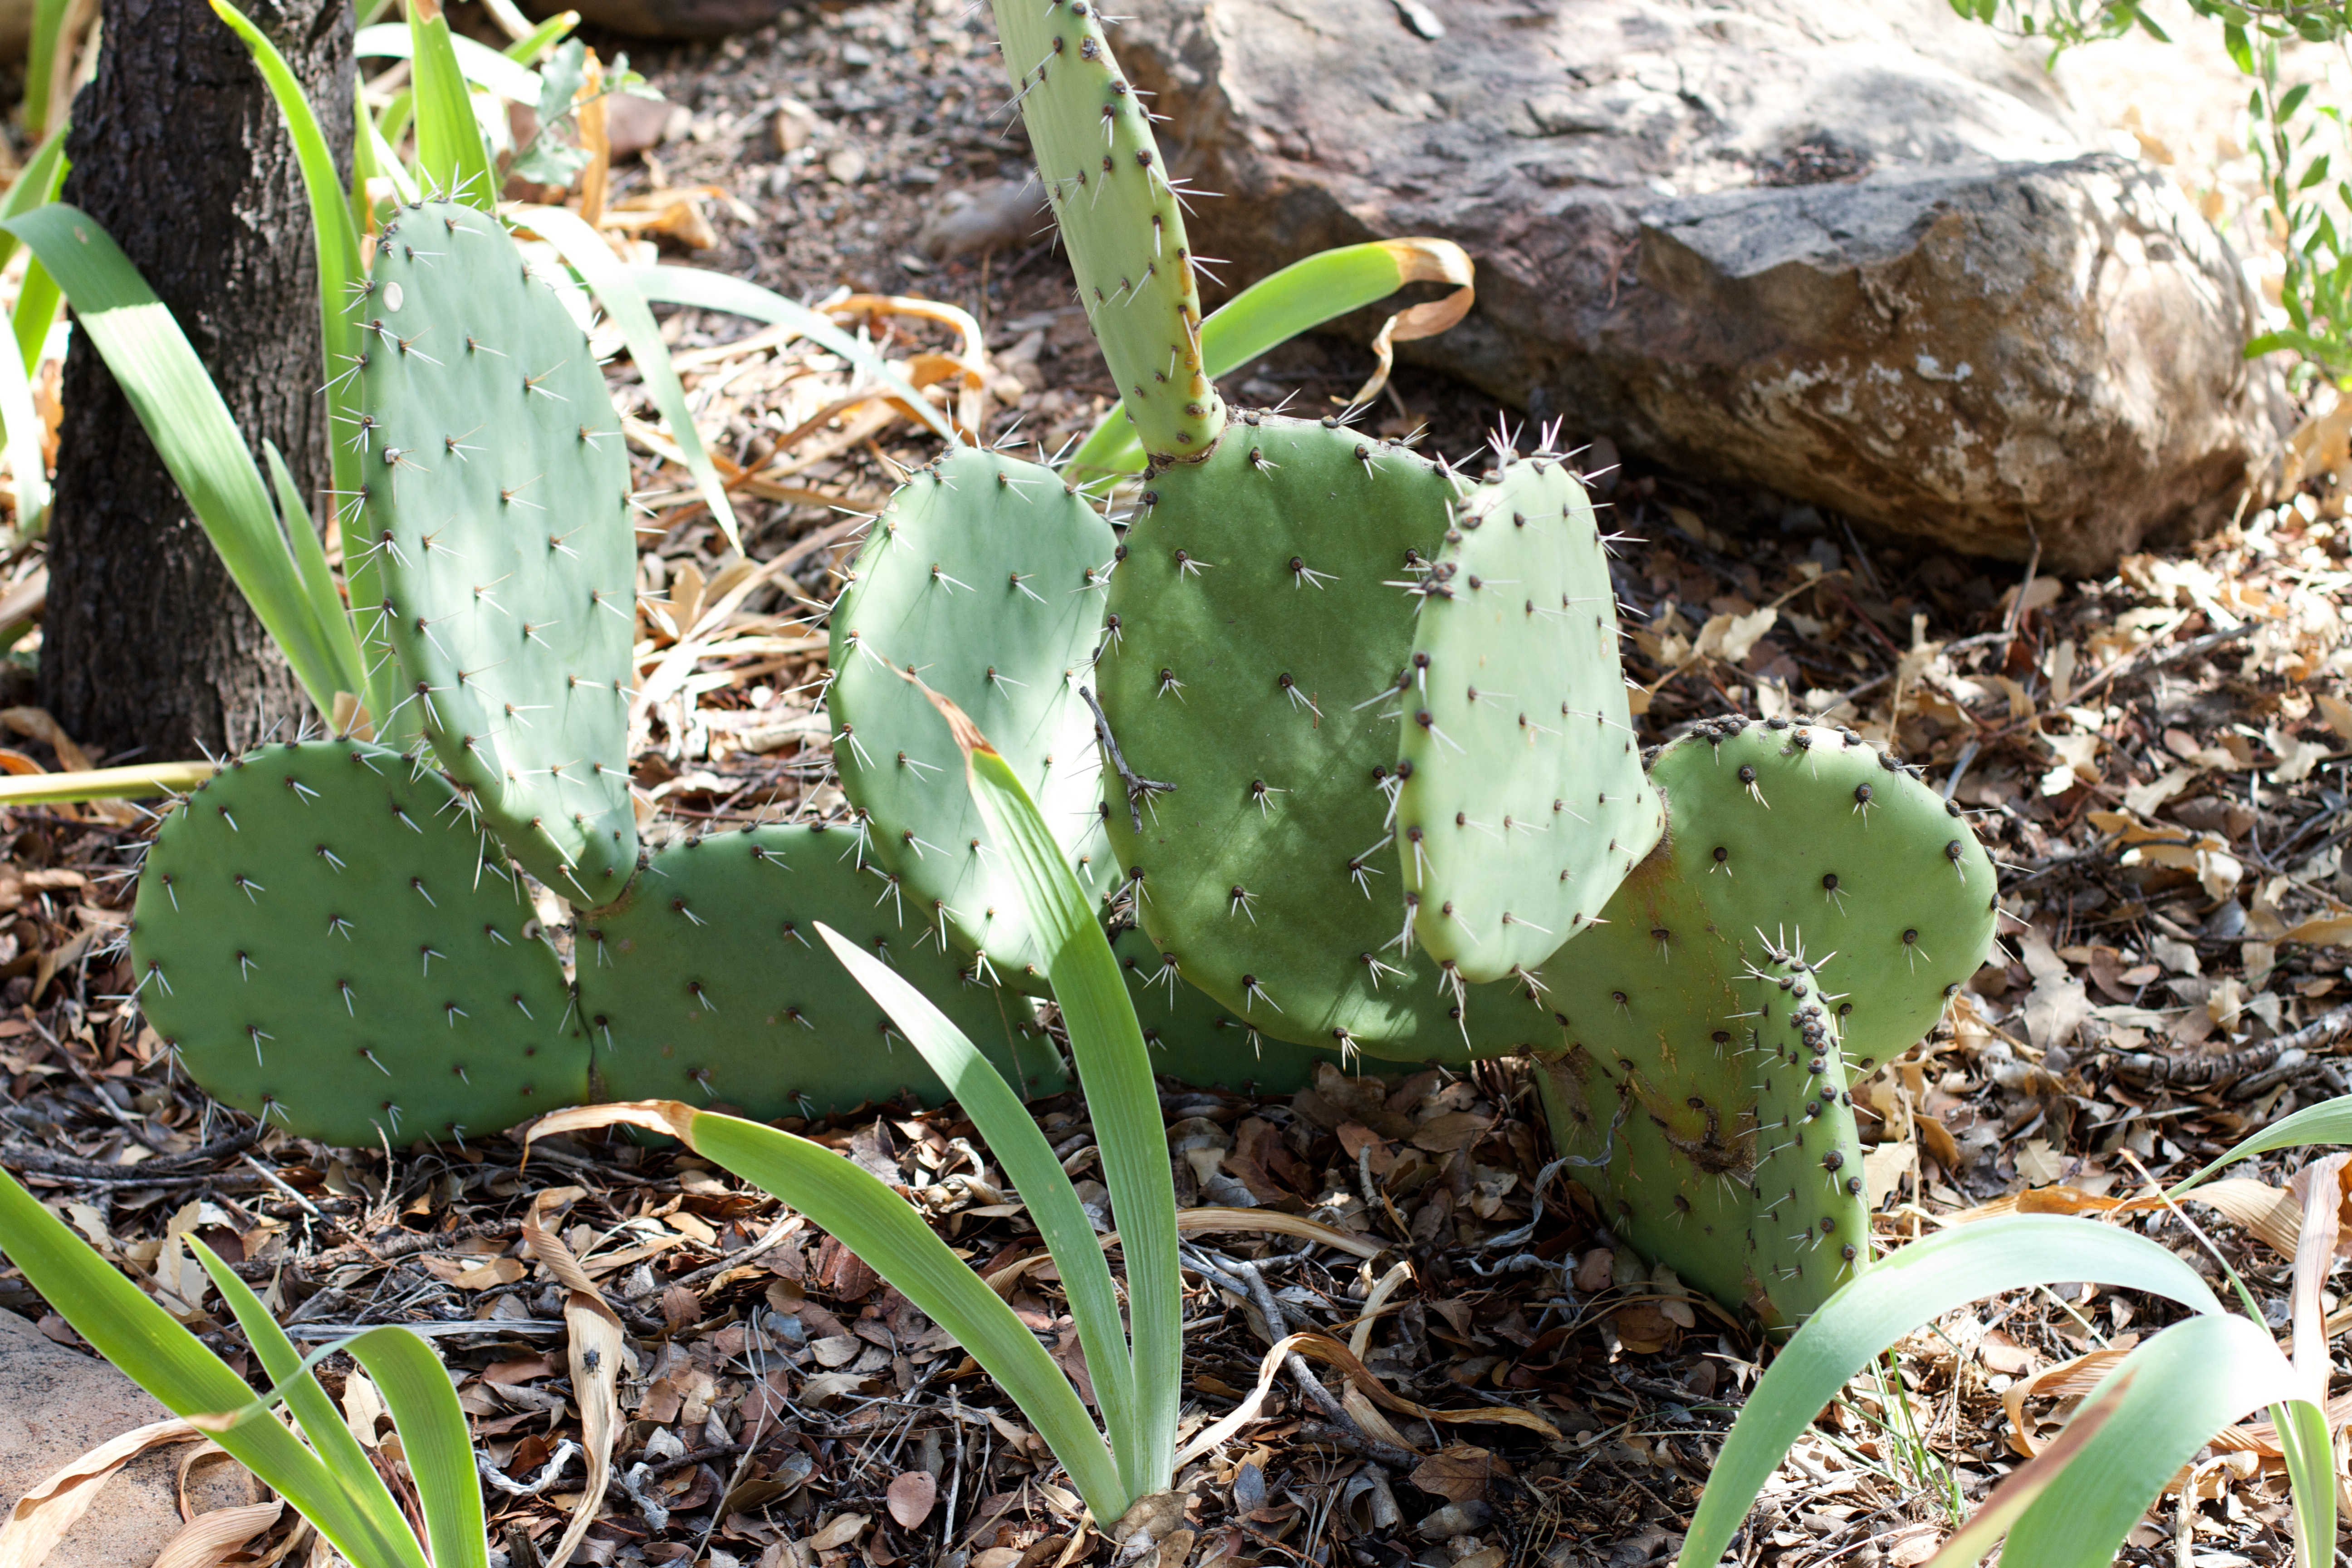
cactus, plant, flower, produce, botany, garden, flora, gardenphor, flowering plant, prickly pear, land plant, hedgehog cactus, nopal, barbary fig, eastern prickly pear